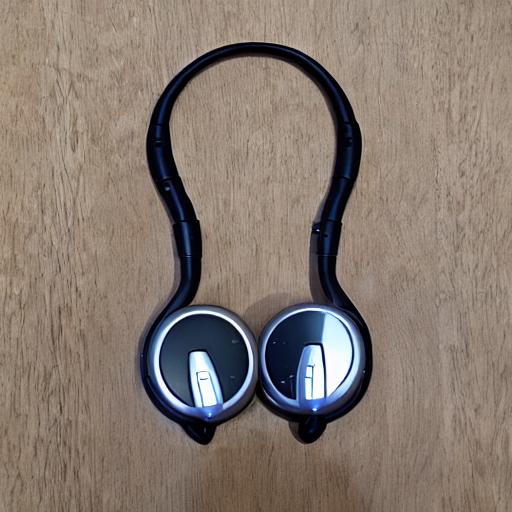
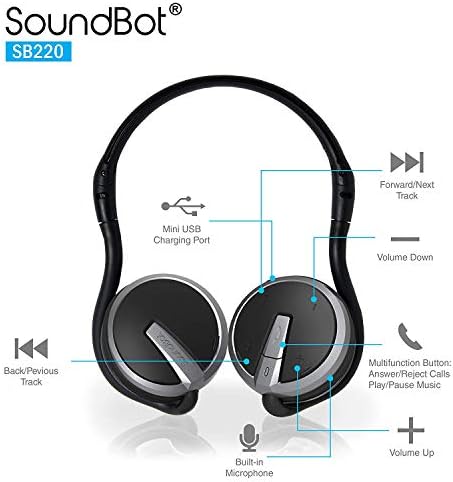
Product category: headphones
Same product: no